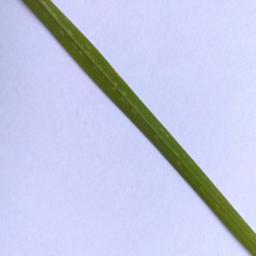
Label: Rice___Healthy